David Vanderpool

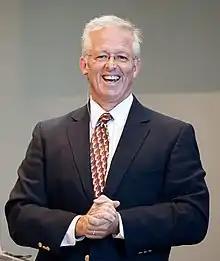
David Vanderpool

David Vanderpool (born February 18, 1960) is an American medical doctor and the CEO and founder of LiveBeyond, an international humanitarian development organization which has provided medical, spiritual and logistical support to disaster-ridden countries.